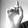
ASL letter: D